South African wine

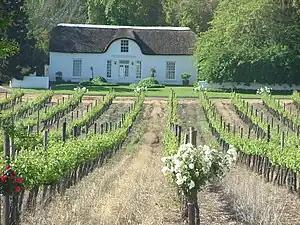
A vineyard in Stellenbosch

The Constantia Valley is located south of Cape Town on the Cape Peninsula that juts out into the Atlantic Ocean. Because of its location, the region receives oceanic influences on each side that create a cooling effect contributing to a long, slow ripening period in the summer where average daily temperatures fall between . Winters are often moderate and mild but wet with annual precipitation usually over . The soil of the region is composed primarily of Table Mountain sandstone with high concentrations of loam and granite. The area grows a wide range of grapes with Sauvignon blanc being particularly noted. The area is now home to 11 wine farms (Andrews, 2017). It is the oldest winegrowing region in the country, with the farm Groot Constantia being the oldest wine estate. Another well-known name in the region is Klein Constantia, which was established in 1685 by the VOC Governor of the Cape Simon van der Stel. Their fame reached its peak when Napoleon Bonaparte ordered as much as 1,126 liters (297 gallons) of Constantia wine "Vin de Constance" shipped in wooden casks each year to Longwood House, his home in exile on St Helena from 1815 until his death in 1821.